German Empire

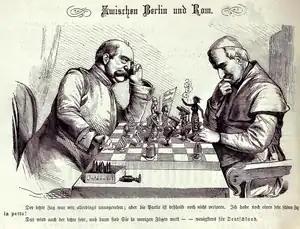
Tensions between Germany and the Catholic Church hierarchy as depicted in a chess game between Bismarck and Pope Pius IX. "Between Berlin and Rome", Kladderadatsch, 1875.

For 30 years, Germany struggled against Britain to be Europe's leading industrial power. Representative of Germany's industry was the steel giant Krupp, whose first factory was built in Essen. By 1902, the factory alone became "A great city with its own streets, its own police force, fire department and traffic laws. There are 150 kilometers of rail, 60 different factory buildings, 8,500 machine tools, seven electrical stations, 140 kilometers of underground cable, and 46 overhead."